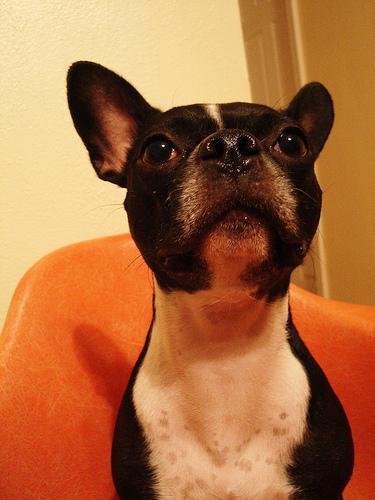
Boston_bull